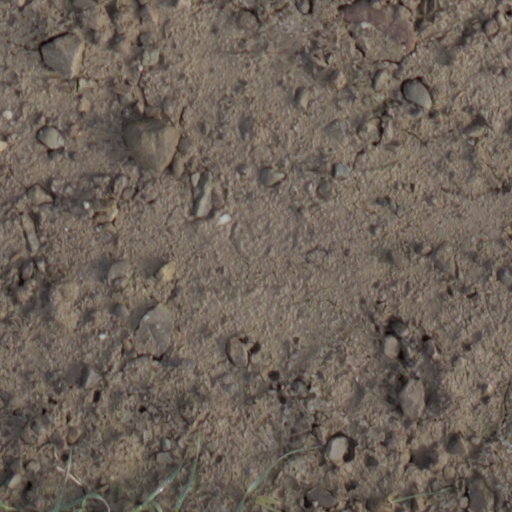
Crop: wheat